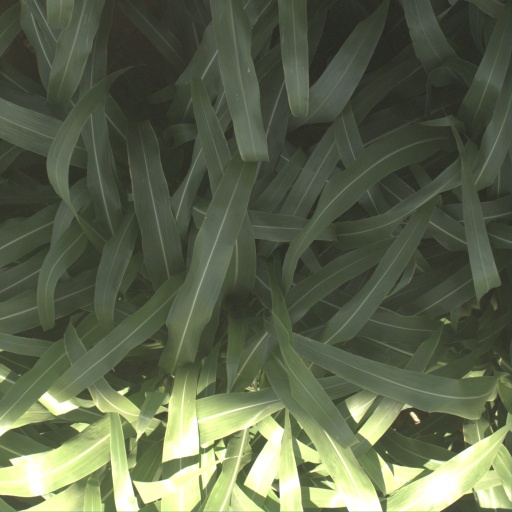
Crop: sorghum